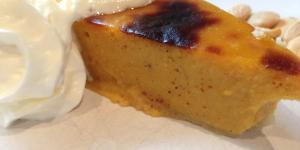
pastel de boniato americano